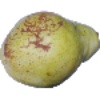
Label: Pear Williams 1